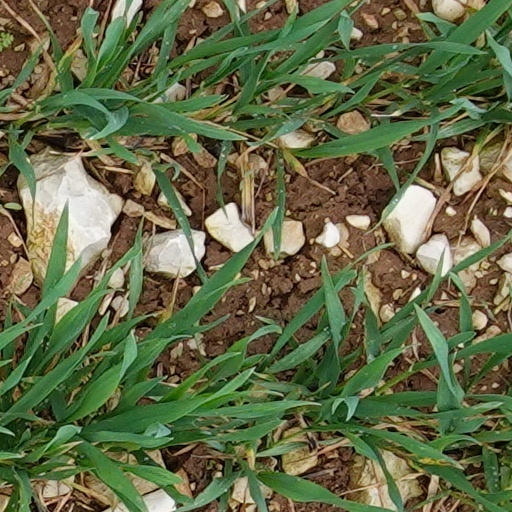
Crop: wheat